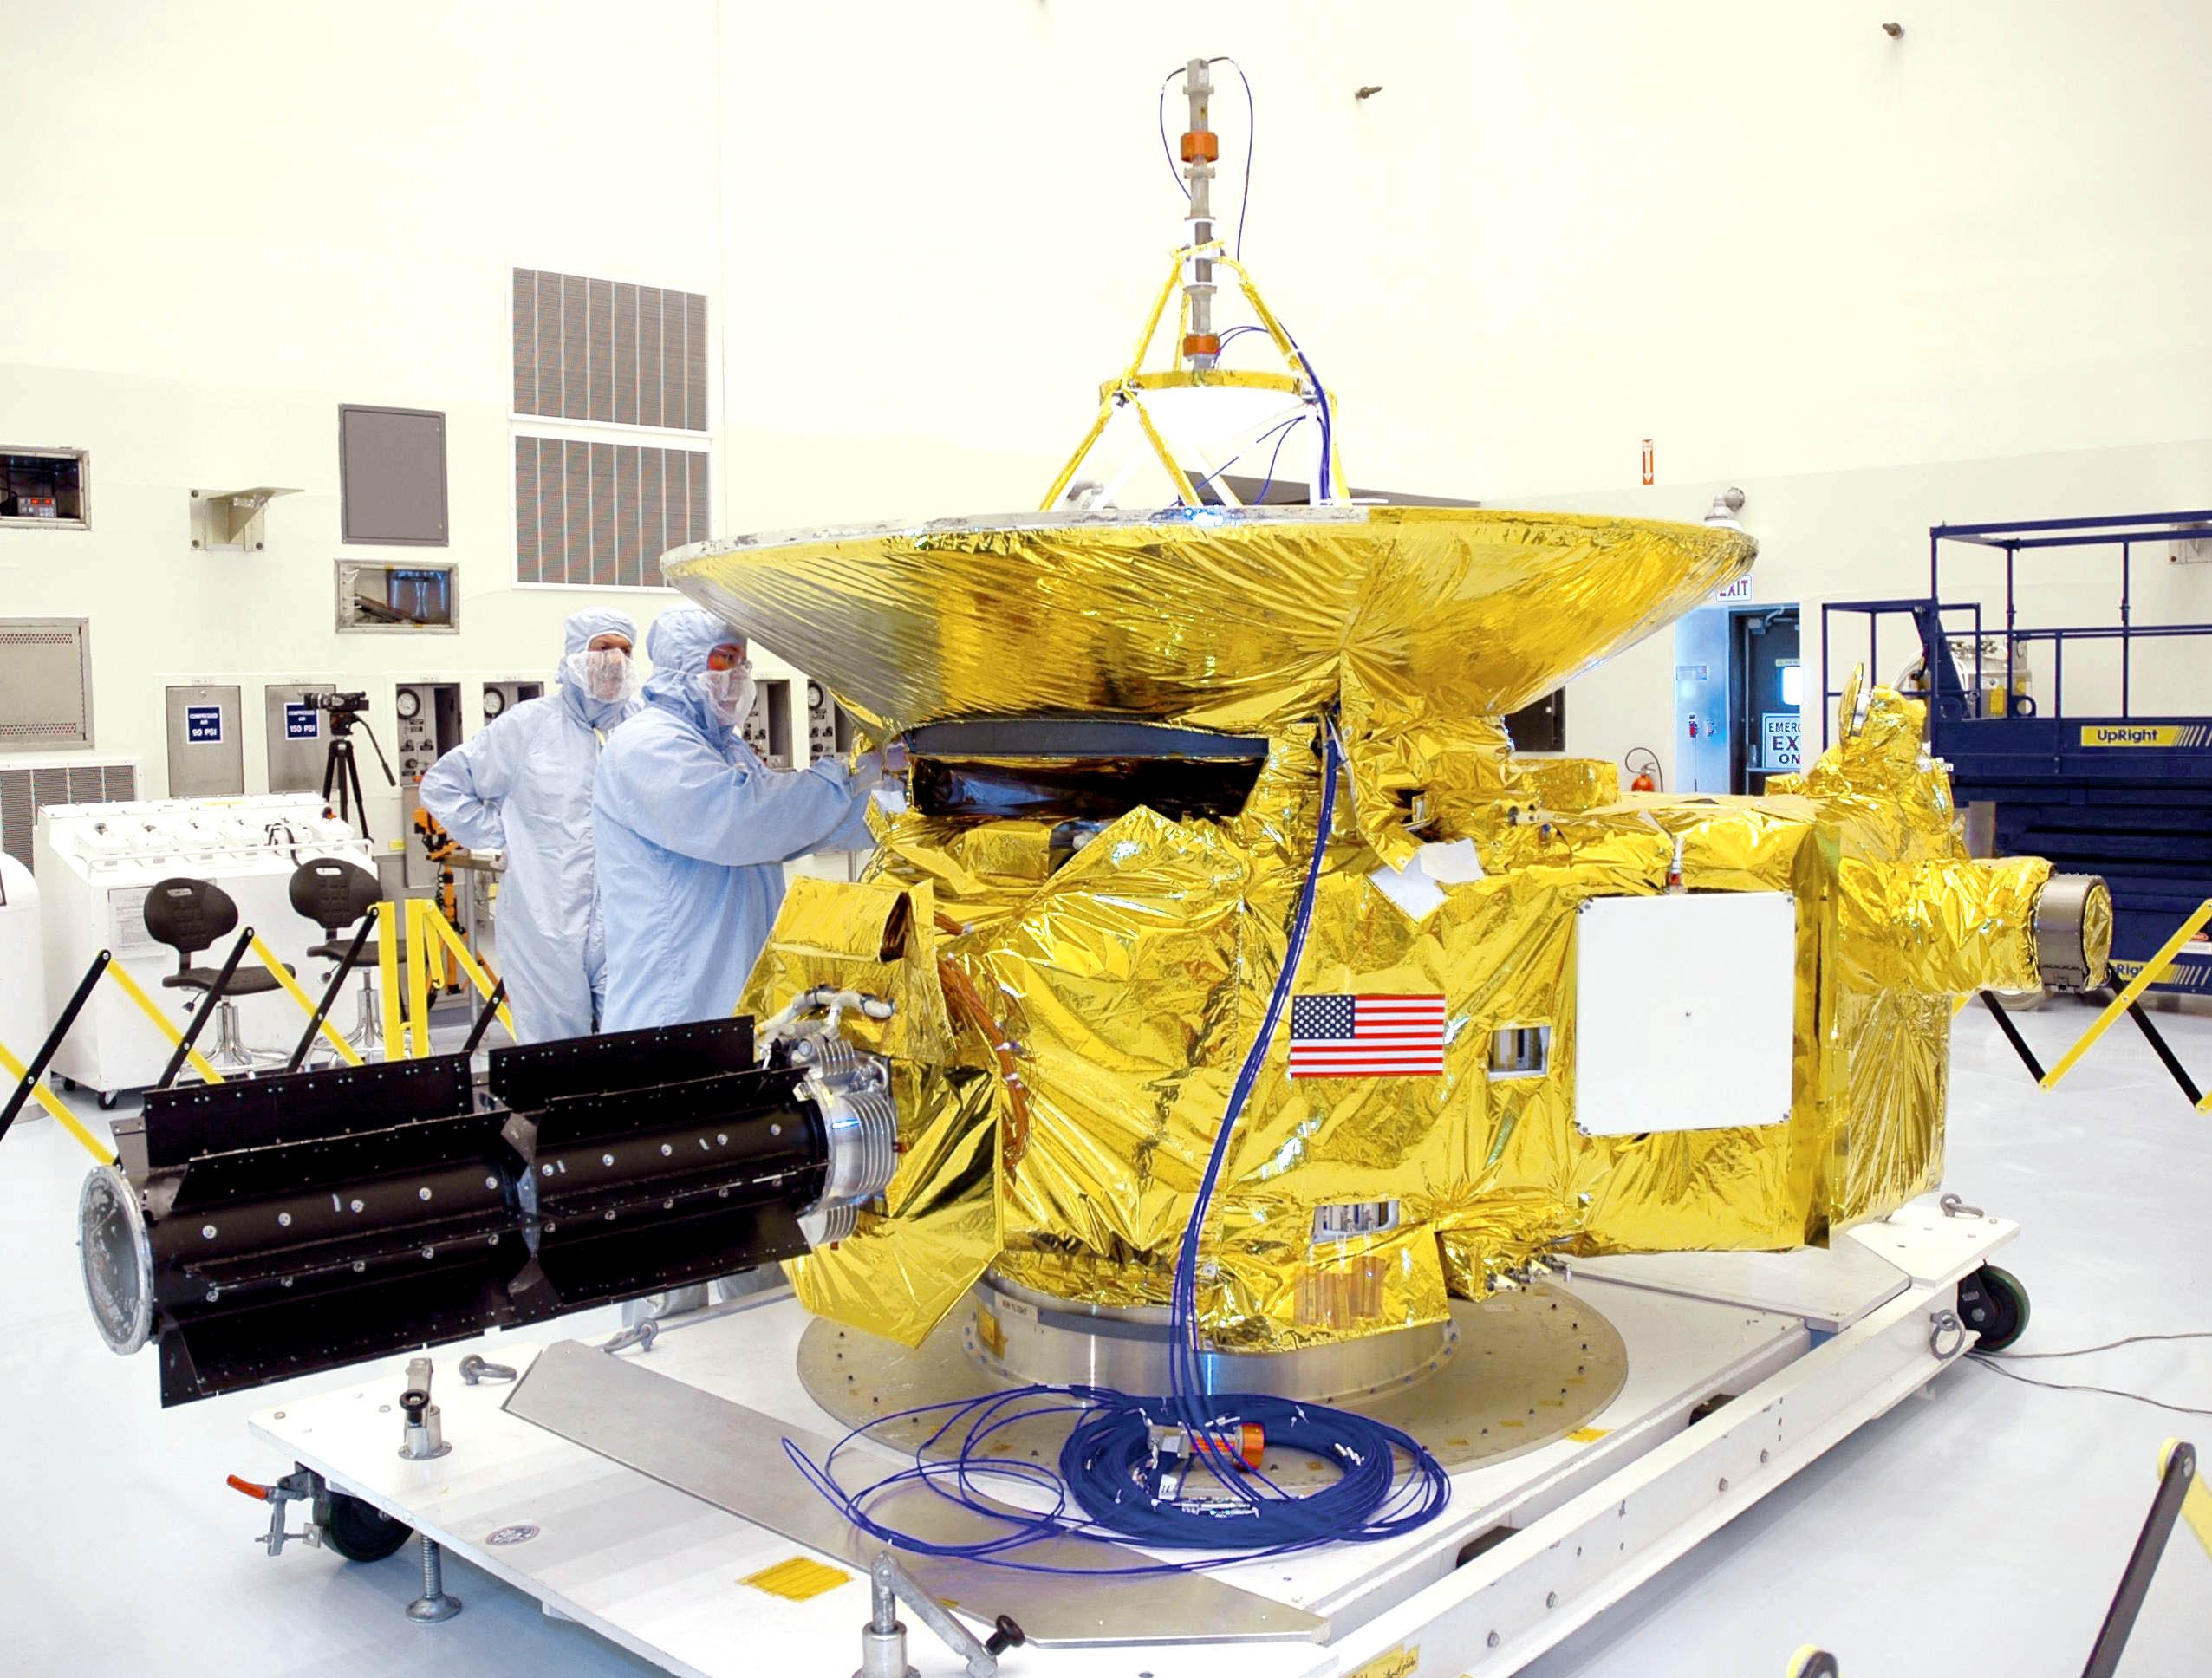
vehicle, space, machine, nasa, manufacturing, engine, robot, space travel, construction equipment, space probe, new horizons